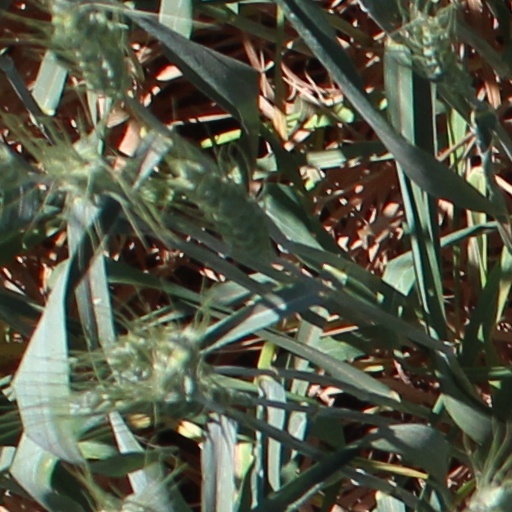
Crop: wheat